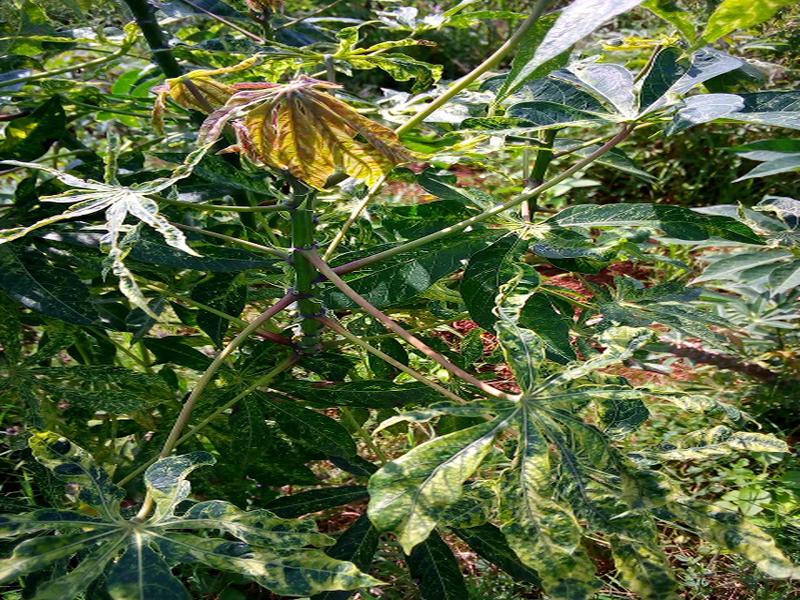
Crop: cassava
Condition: mosaic_disease